Southease

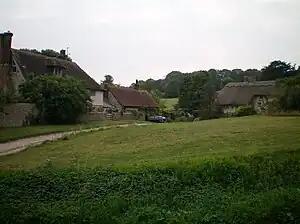
Southease Green

The name seems to be of Anglo-Saxon origin, meaning "South land overgrown with brushwood". It is possible that Northease and Southease take their names from the Rodmell salt industry for the reference to brushwood could have indicated a small coppice industry provisioning the salt rendering ovens. Now little remains of the saltern mounds, for the big farmers have ploughed the land where they once stood.